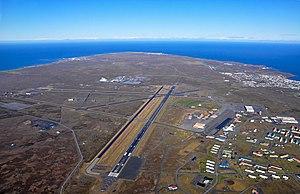
Keflavík est une localité islandaise de la municipalité de Reykjanesbær située au sud-ouest de l'île, dans la région de Suðurnes. En 2009, la ville comptait 8169 habitants. Elle donne son nom au premier aéroport international du pays, situé à quelques kilomètres à l'ouest.